Jean-Baptiste André Godin

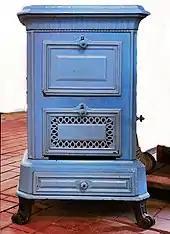
Oven from Godin's company in the Open-Air Museum Roscheider Hof

Returning to Esquéhéries with his new wife in 1840, Godin started a small factory for the manufacture of castings for heating-stoves. That year he took out a patent for the stove, which he had invented. He believed that this was going to be a useful product for the age. With his business increasing rapidly, to take advantage of the railroad at Guise, Godin moved the factory there in 1846. He manufactured cookers and heating stoves of many kinds, mainly made from cast iron. Sometimes these were enameled. He became quite wealthy and used his money to establish funds and development for workers.